Cryptanalysis of the Enigma

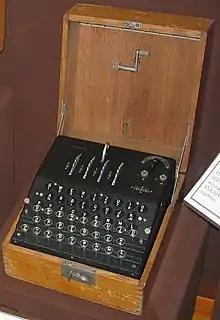
Enigma Model G, used by the "Abwehr". It had three ordinary rotors and a rotating reflector, multiple notches on the rotor rings, but no plugboard.

Dilly Knox's last great cryptanalytical success, before his untimely death in February 1943, was the solving of the "Abwehr" Enigma in 1941. Intercepts of traffic which had an 8-letter indicator sequence before the usual 5-letter groups led to the suspicion that a 4-rotor machine was being used. The assumption was correctly made that the indicator consisted of a 4-letter message key enciphered twice. The machine itself was similar to a Model G Enigma, with three conventional rotors, though it did not have a plug board. The principal difference to the model G was that it was equipped with a reflector that was advanced by the stepping mechanism once it had been set by hand to its starting position (in all other variants, the reflector was fixed). Collecting a set of enciphered message keys for a particular day allowed "cycles" (or "boxes" as Knox called them) to be assembled in a similar way to the method used by the Poles in the 1930s.